Green Line (SacRT)

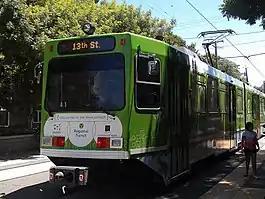
Light rail car wearing a promotional Green Line wrap

The Green Line is a light rail transit line in the Sacramento Regional Transit District (SacRT) light rail system. It opened on June 15, 2012, and runs between 13th Street station and 7th & Richards/Township 9 station. The Green Line runs through north downtown to Township 9 in the River District, and is projected eventually to reach Sacramento International Airport. The line only operates on weekdays.